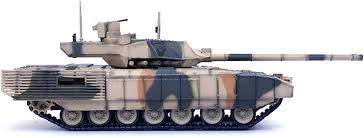
Label: Tank